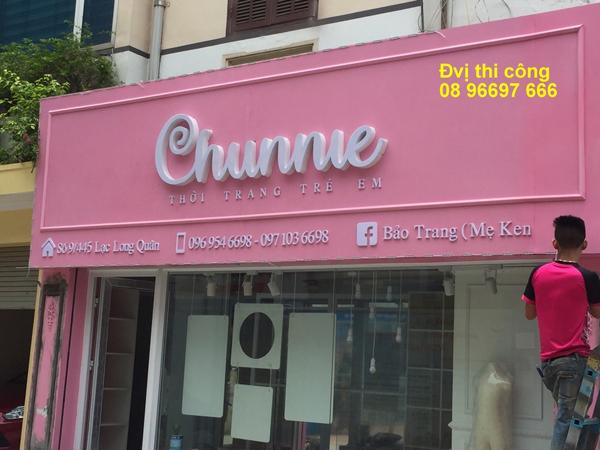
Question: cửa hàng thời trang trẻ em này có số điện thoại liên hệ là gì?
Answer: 0969546698 và 0971036698